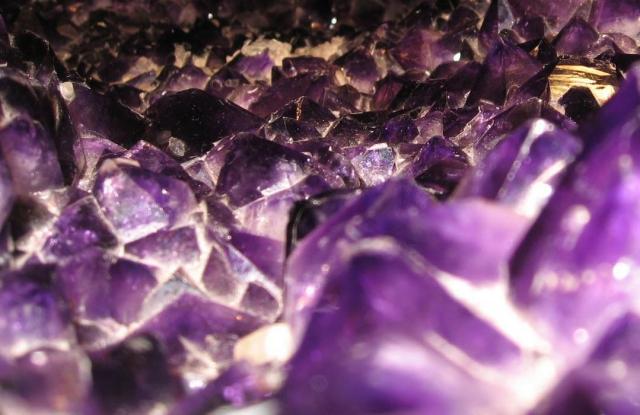
Texture: crystalline